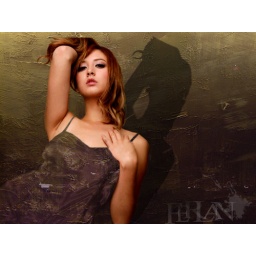
sexy girl in invisible dress